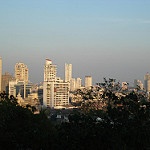
Scene: Outdoor